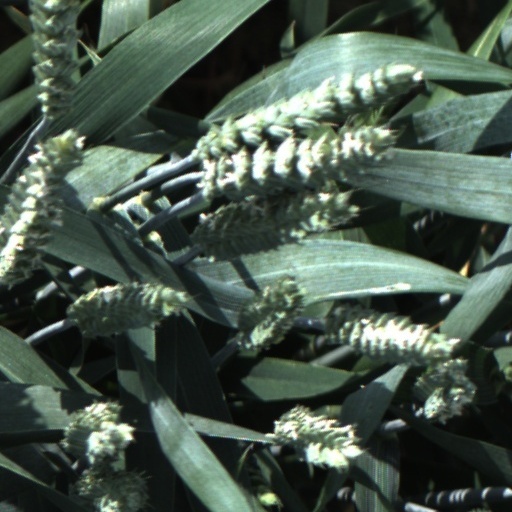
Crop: wheat